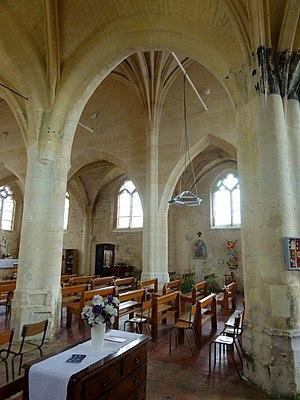
Intérieur de l'église - voir titre.
L'église Saint-Michel est une église catholique paroissiale située au Mesnil-en-Thelle, dans le département de l'Oise, en France.